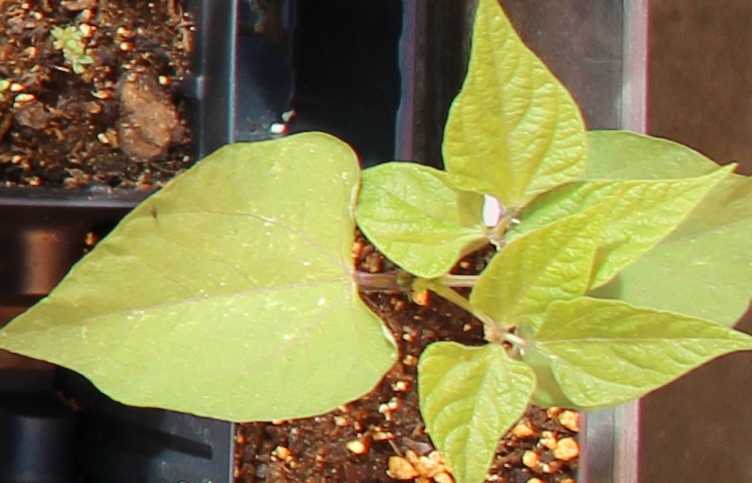
Label: Blackbean